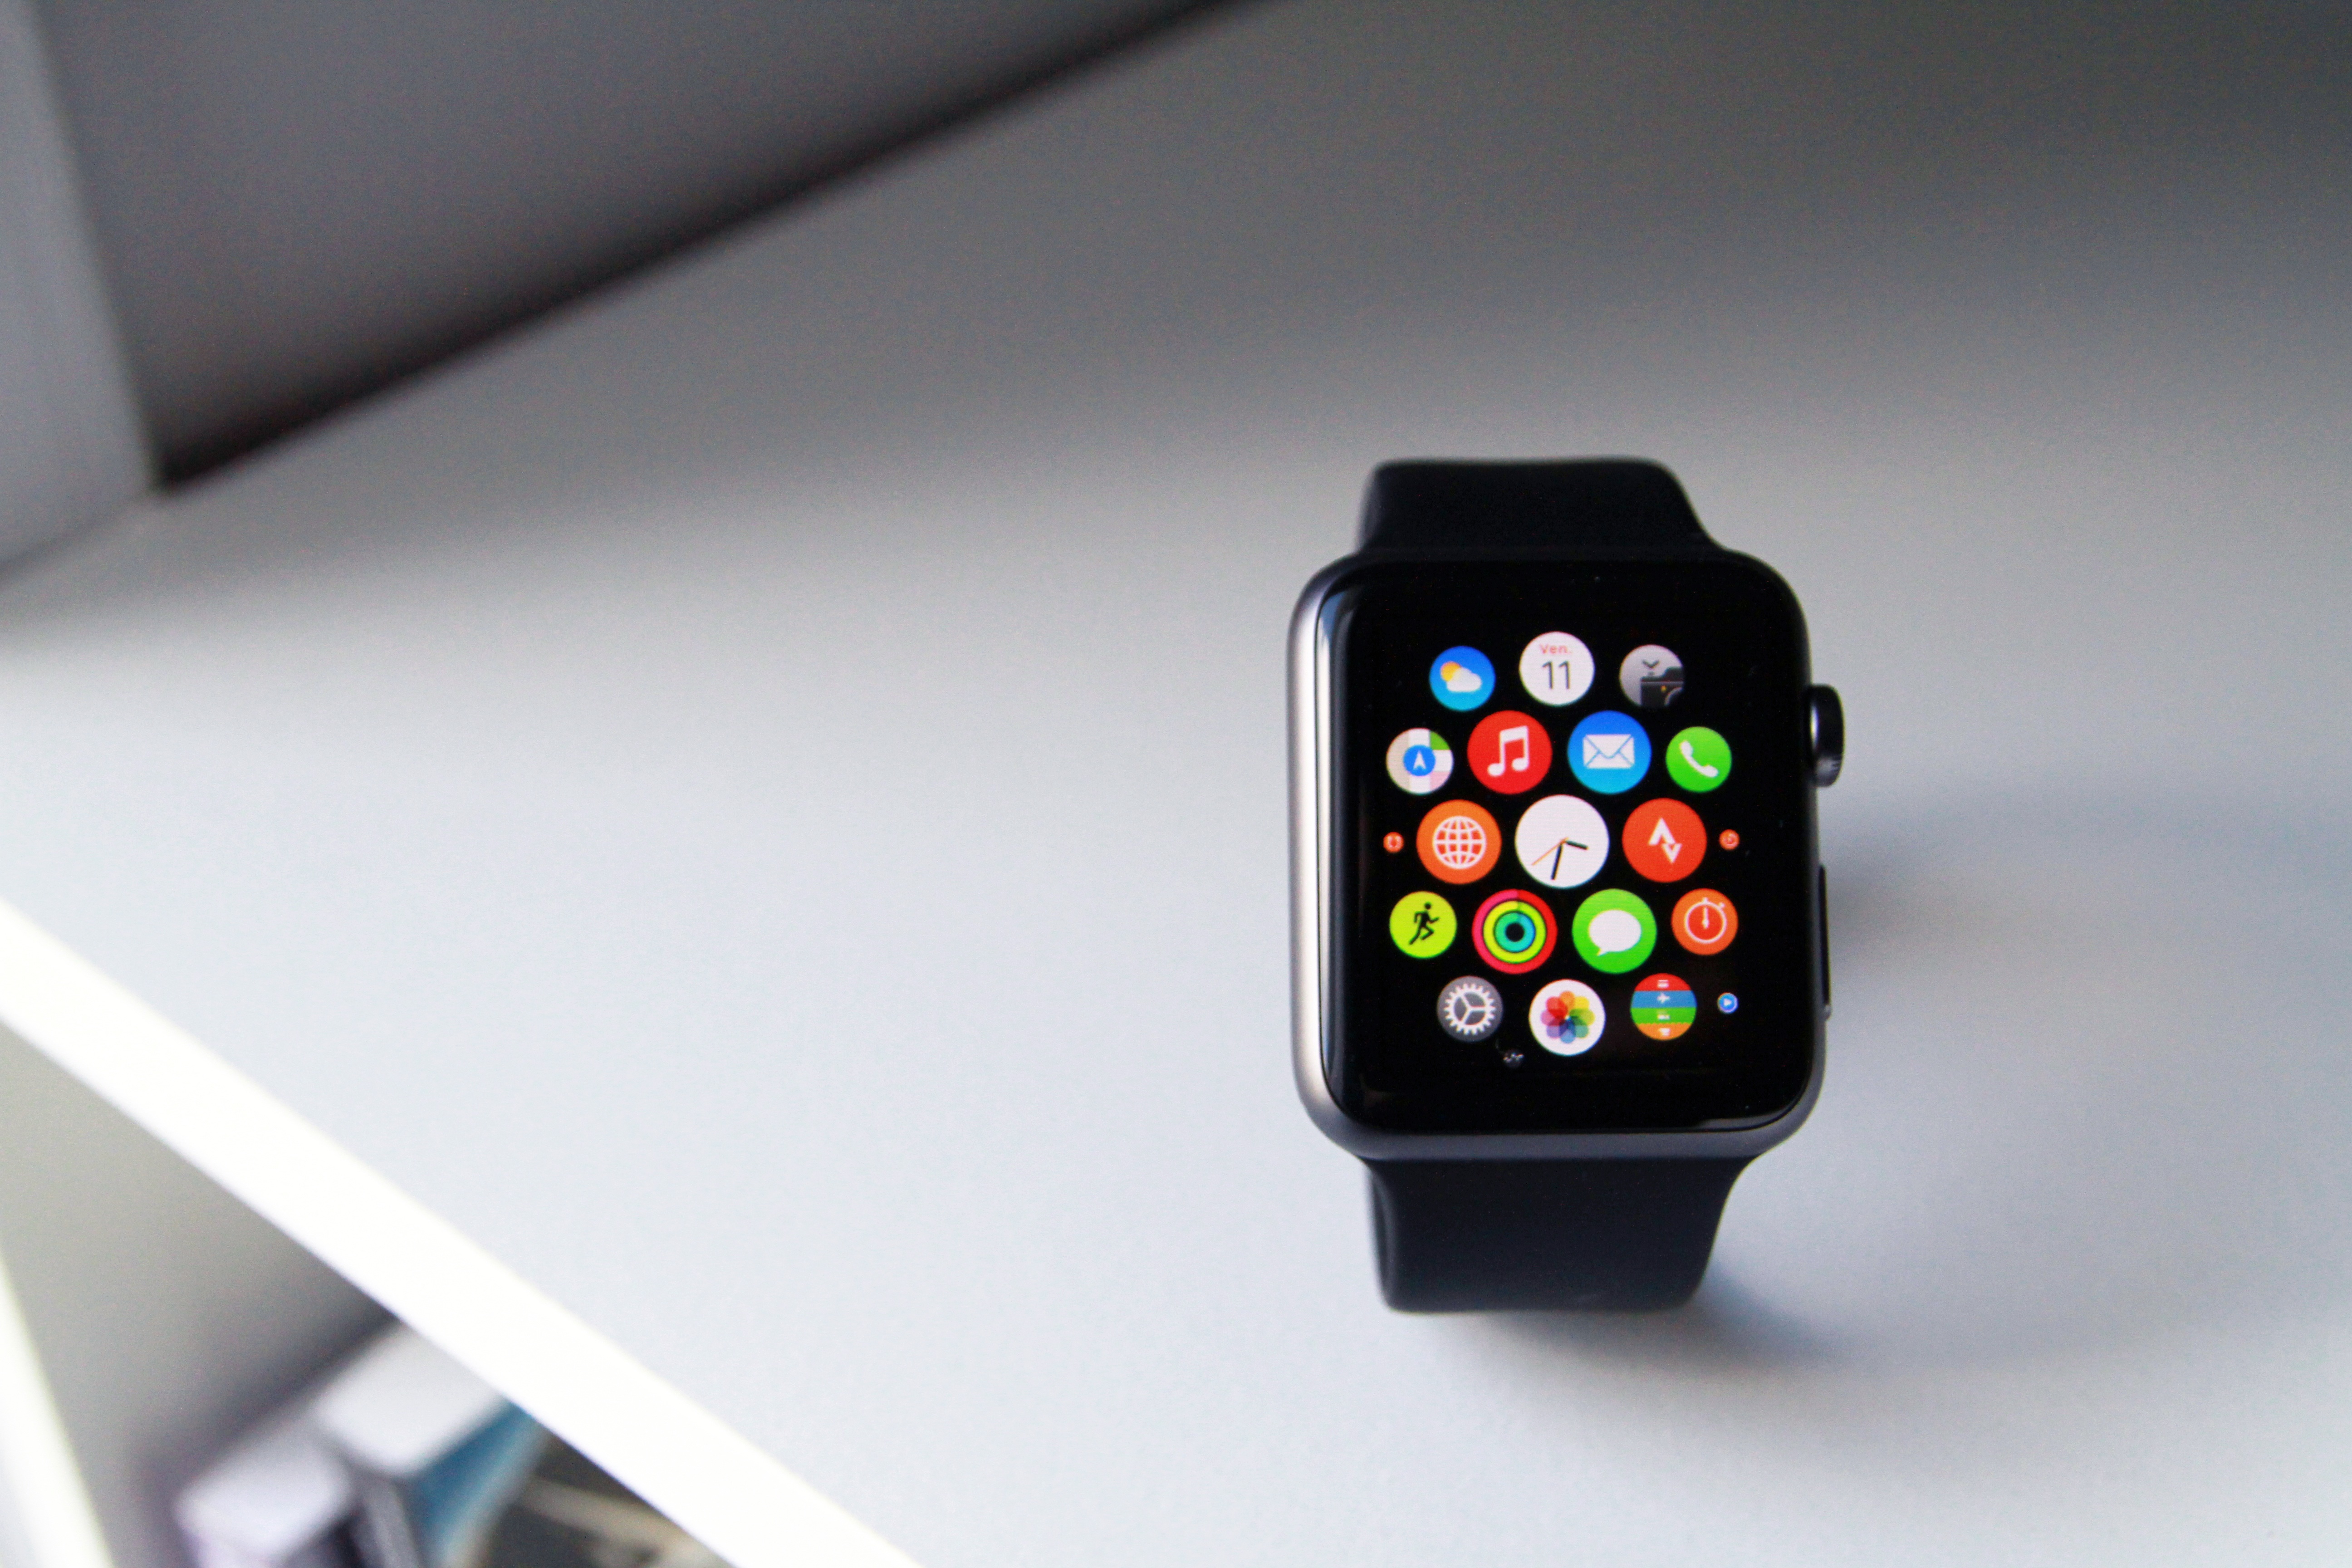
watch, hand, lighting, board game, product, games, indoor games and sports, tabletop game